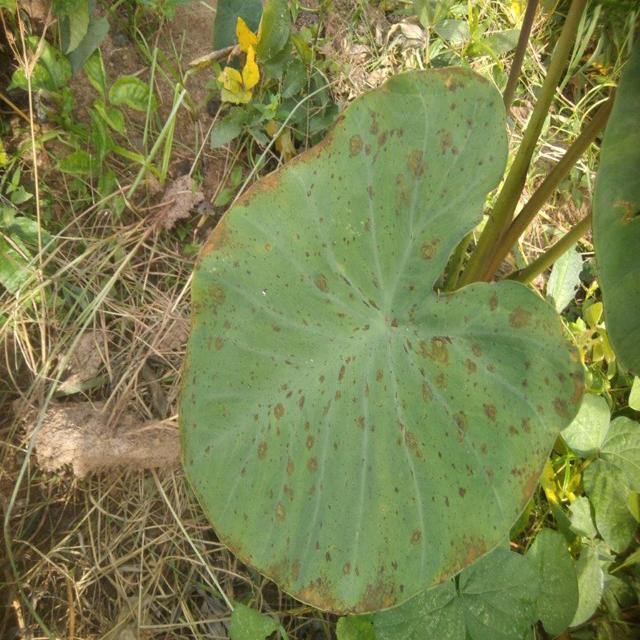
Label: Mid_Blight